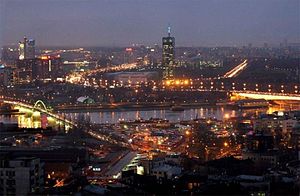
Novi Beograd
Novi Beograd om natten
Novi Beograd er den folkerigeste kommune i Serbiens hovedstad Beograd. Bydelen har 212.104 indbyggere og har et areal på 40,74 km².